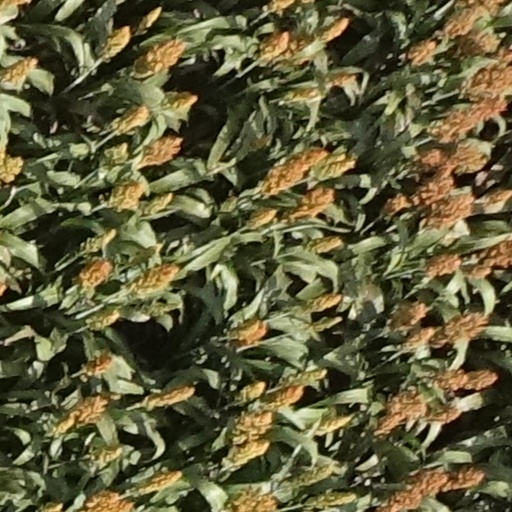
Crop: sorghum